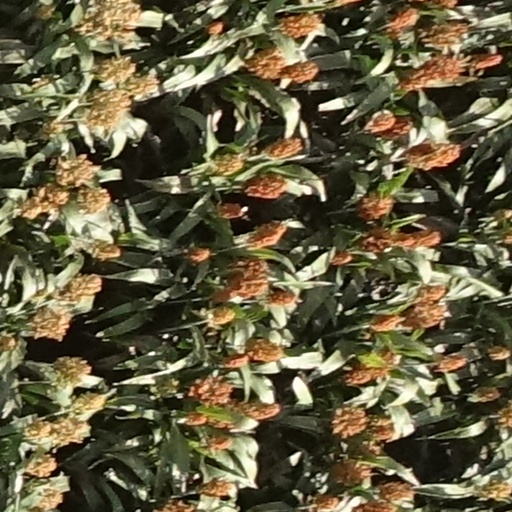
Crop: sorghum